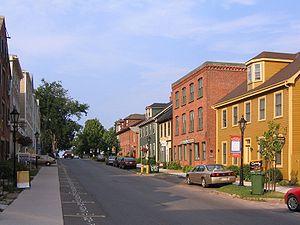
L'Histoire de Charlottetown a commencé avec la colonie militaire française établie en 1720. À travers les décennies, il devient la plus grande et importante ville de l'Île-du-Prince-Édouard.
Charlottetown est une ville canadienne, capitale de la province de l'Île-du-Prince-Édouard ; elle est également la plus grande ville de l'île et le chef-lieu du comté de Queens. La ville est nommée en l'honneur de la reine Charlotte, consort du roi George III. Charlottetown est constituée en village en 1855 et désignée comme une ville en 1885. Charlottetown est l'hôte de ce qui est maintenant appelé la Conférence de Charlottetown en 1864, la première étape du processus menant à la Confédération canadienne. Pour cela, la ville adopte la devise Cunabula Foederis, « Berceau de la Confédération ». En 1995 la ville fusionne avec les communautés de Sherwood, Parkdale, Hillsborough Park, West Royalty et East Royalty. Charlottetown comptait 34 562 habitants en 2011 et sa région métropolitaine 64 487, soit un peu moins de la moitié de la population de la province, qui s'élève à 140 204 personnes.